A View from a Hill (film)

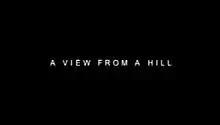
Title screen

A View from a Hill is a short film which serves as the ninth episode of the British supernatural anthology series "A Ghost Story for Christmas", and the first episode of its revival following the 1971–78 run. Written by Peter Harness, produced by Pier Wilkie, and directed by Luke Watson, it is based on the ghost story of the same name by M. R. James, first published in the collection "A Warning to the Curious and Other Ghost Stories" (1925), and first aired on BBC Four on 23 December 2005.